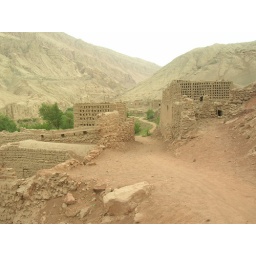
the high road in the village along the canyon